Hryhoriy Lakota

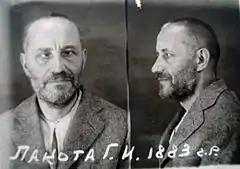
Hryhorij Lakota after arrest by NKVD 1946

On 9 June 1946, he was arrested by the NKVD and sentenced to ten years imprisonment, as part of Joseph Stalin's suppression of the Ukrainian Greek Catholic Church. While in exile in Vorkuta m, he was recognized for his humaneness and humility as he took on unbearable conditions to make life easier for others. Alfonsas Svarinskas, a fellow priest and prisoner, recounts Lakota's behavior in camp as reflecting "Christian virtues."